Urbano Lugo

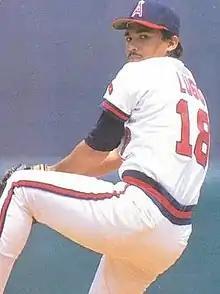

Rafael Urbano Lugo Colina (born August 12, 1962) is a Venezuelan former professional baseball player. He played in Major League Baseball as a pitcher from 1985 through 1990. Listed at , , he batted and threw right handed.